East Asia

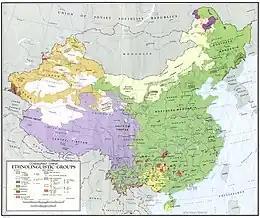
Historical distribution map of linguistic groups in China

The culture of East Asia has been deeply influenced by China, as it was the civilization that had the most dominant influence in the region throughout the ages that ultimately laid the foundation for East Asian civilization. The vast knowledge and ingenuity of Chinese civilization and the classics of Chinese literature and culture were seen as the foundations for a civilized life in East Asia. Imperial China served as a vehicle through which the adoption of Confucian ethical philosophy, Chinese calendar system, political and legal systems, architectural style, diet, terminology, institutions, religious beliefs, imperial examinations that emphasised a knowledge of Chinese classics, political philosophy and cultural value systems, as well as historically sharing a common writing system reflected in the histories of Japan and Korea.